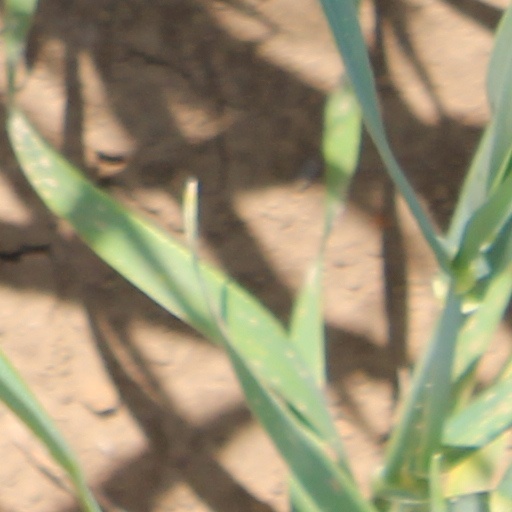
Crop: wheat